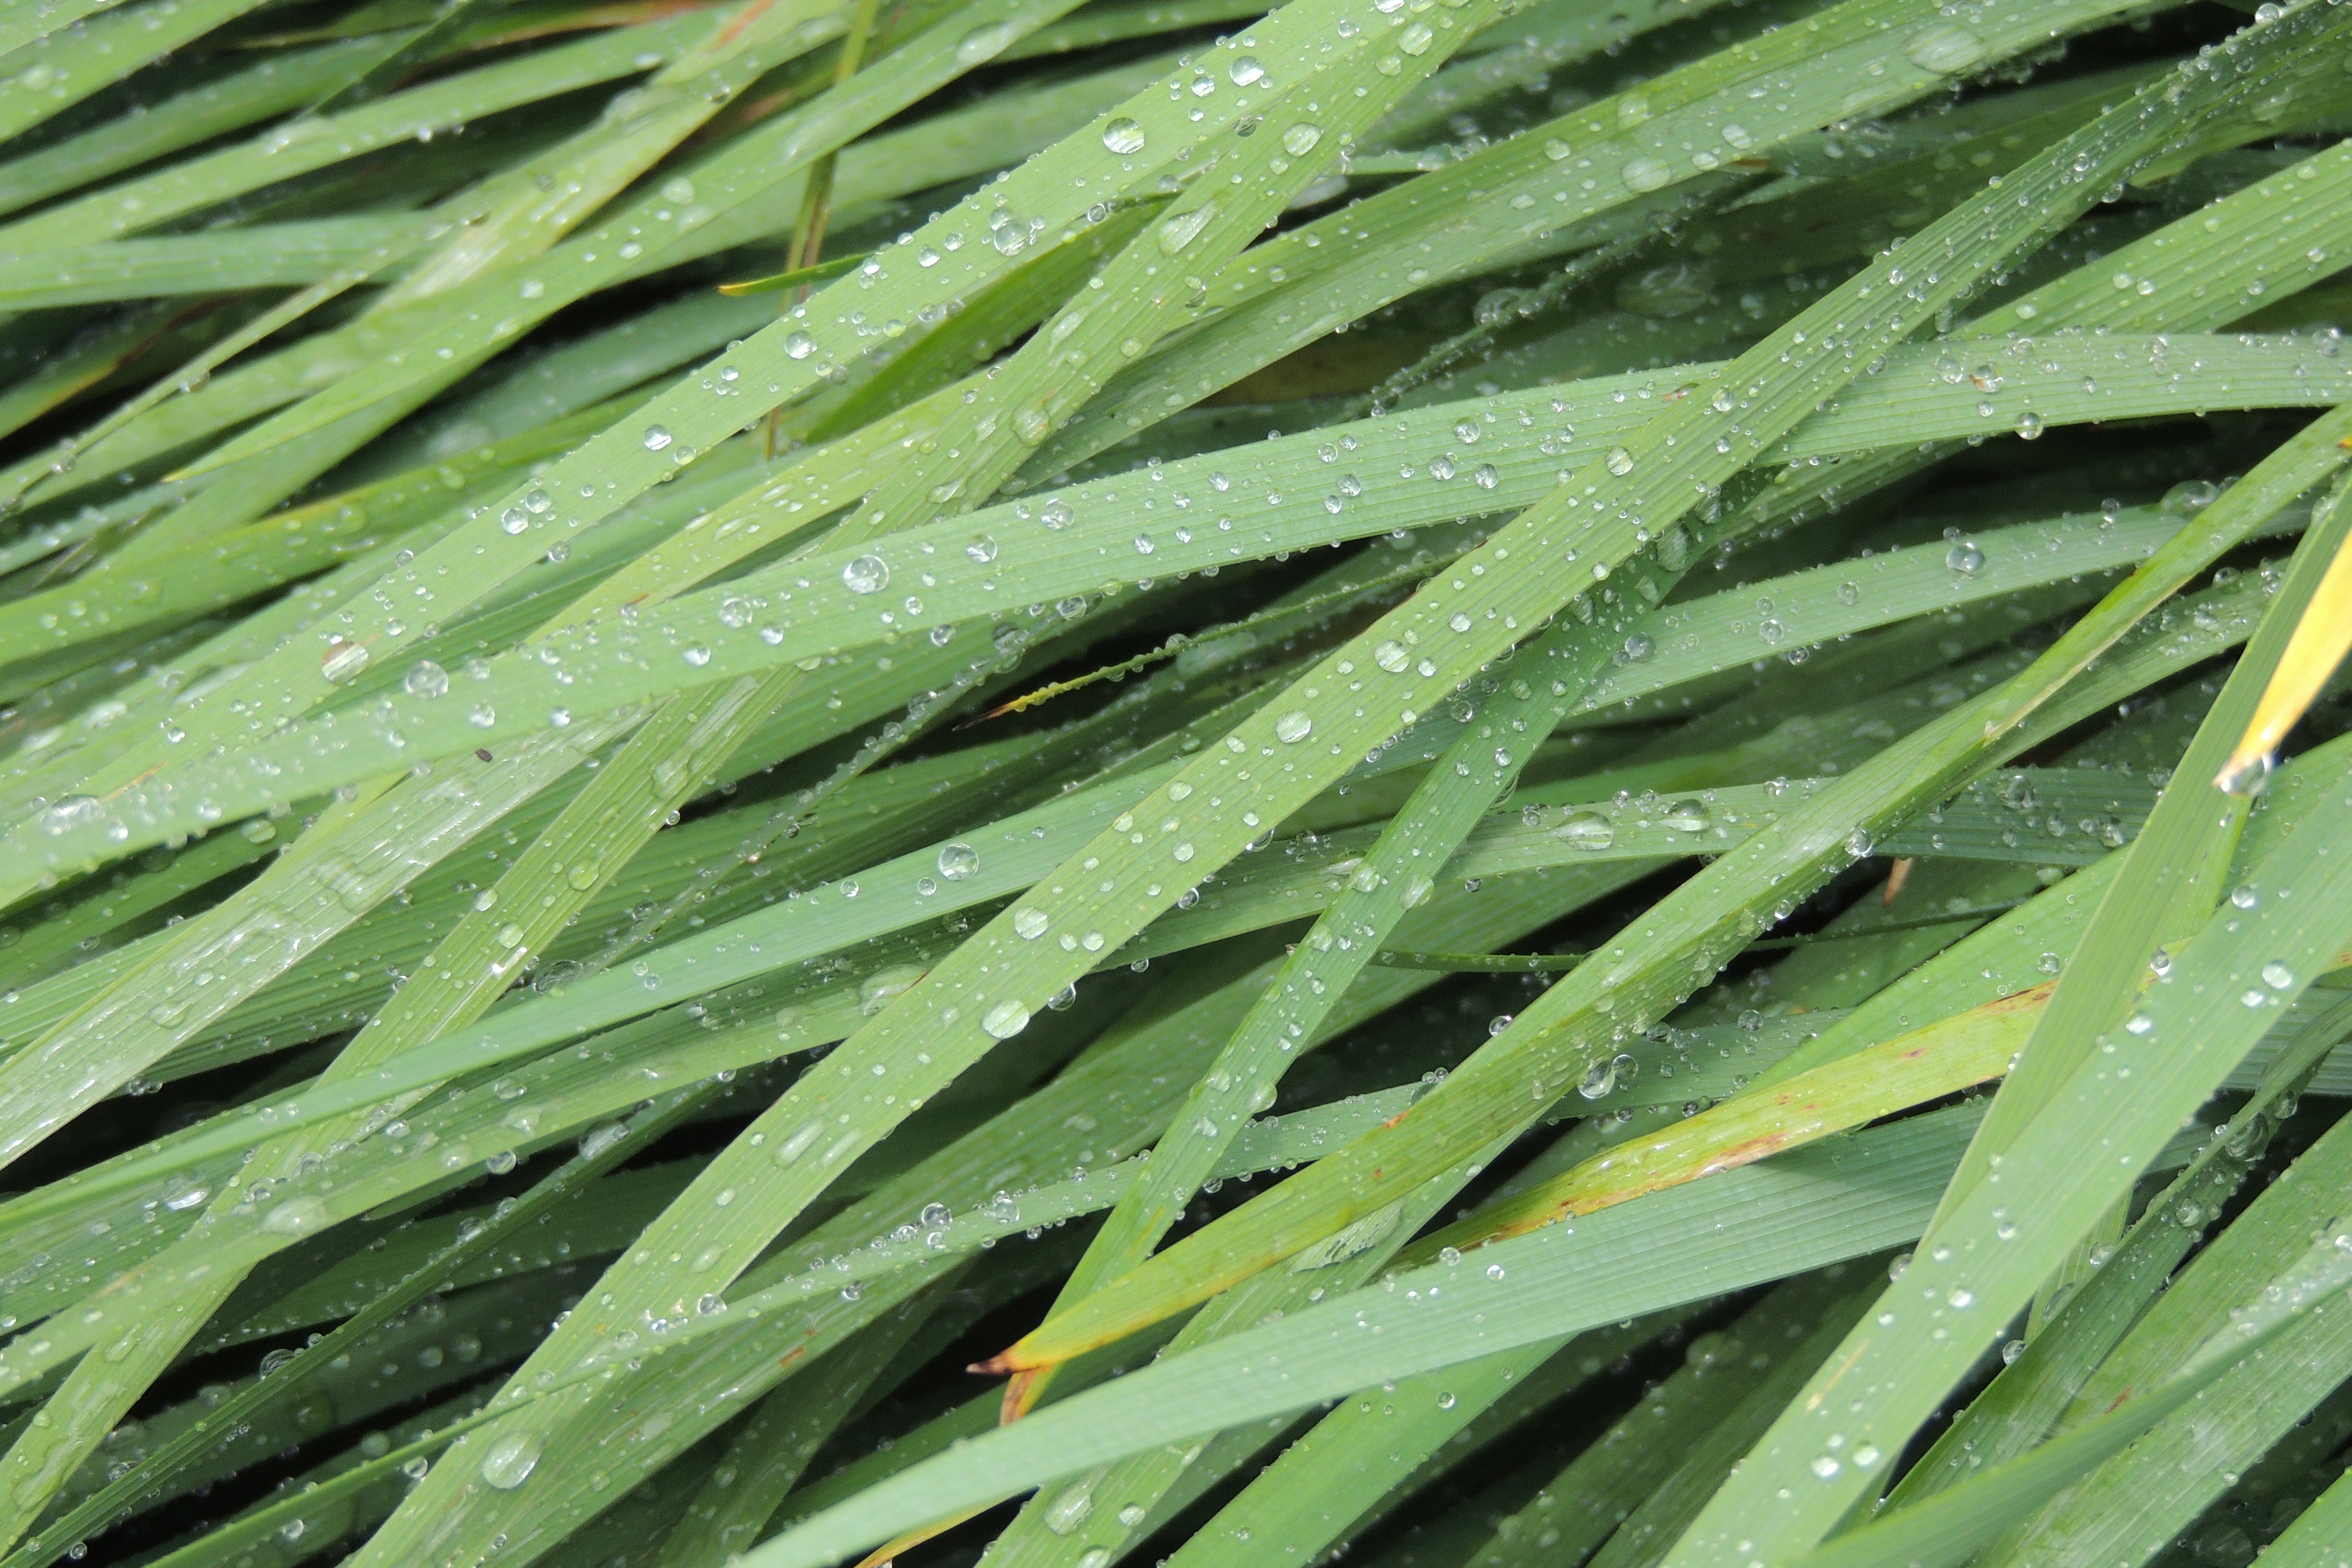
tree, nature, grass, plant, lawn, leaf, flower, green, herb, produce, flora, drops, waterdrops, green leaf, flooring, flowering plant, artificial turf, grass family, plant stem, land plant, arecales